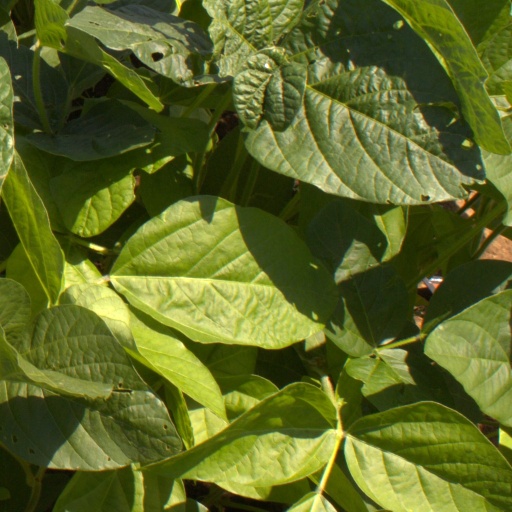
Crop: soybean